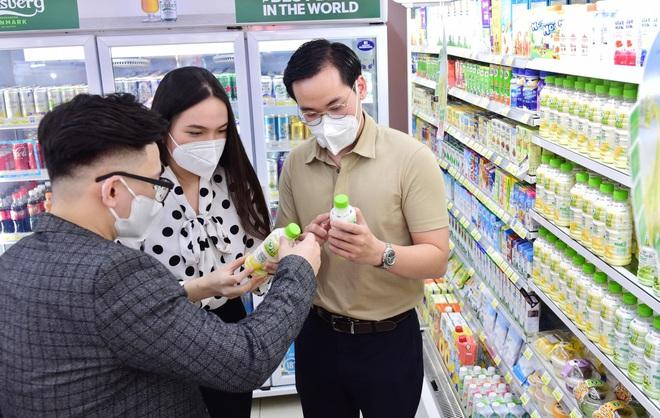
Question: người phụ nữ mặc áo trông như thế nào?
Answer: người phụ nữ mặc áo trắng có chấm tròn đen